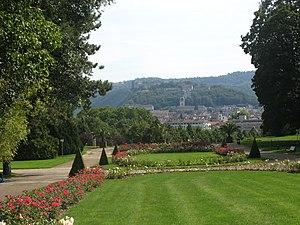
Besançon est une commune de l'Est de la France, préfecture du département du Doubs et siège de la région Bourgogne-Franche-Comté. Située en bordure du massif du Jura à moins d'une soixantaine de kilomètres de la Suisse, elle est entourée de collines et traversée par le Doubs.